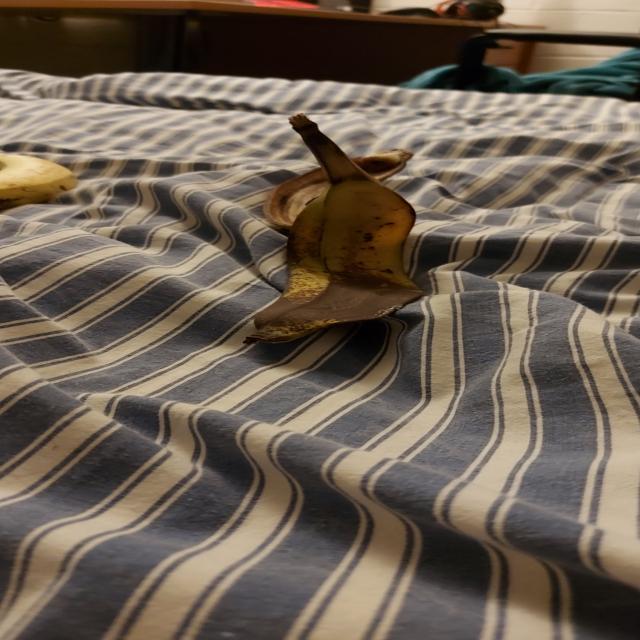
Label: bananas